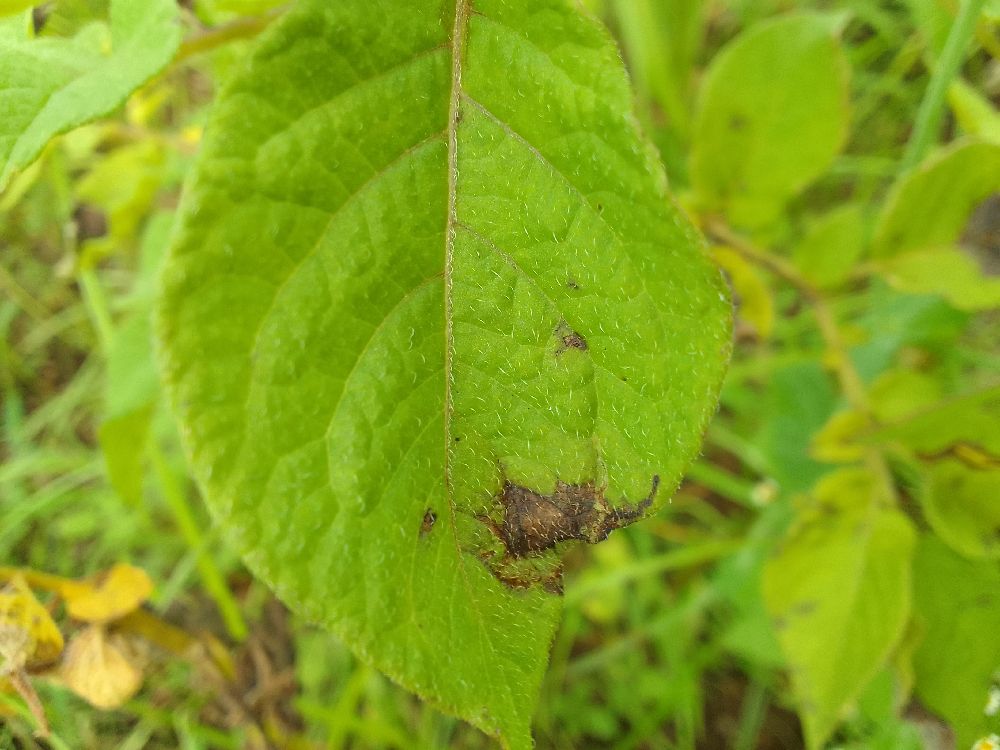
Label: Late blight